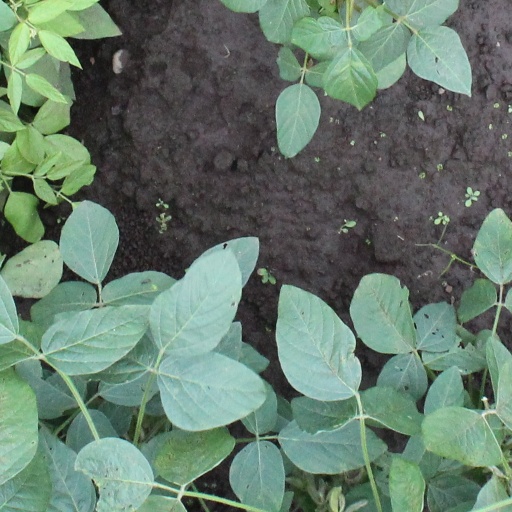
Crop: soybean